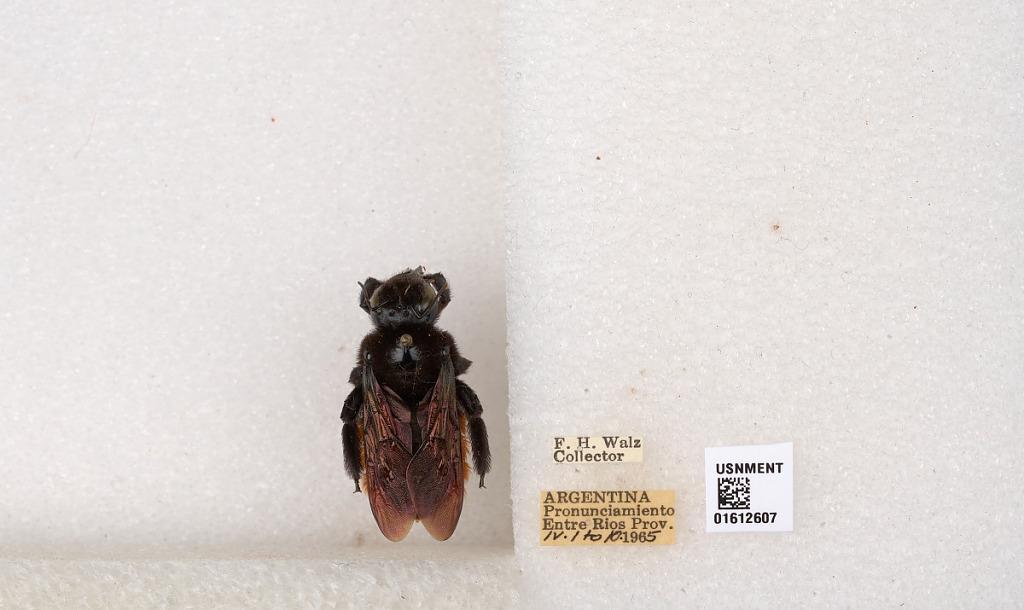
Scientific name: Xylocopa (Neoxylocopa) augusti Lepeletier
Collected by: F. Walz
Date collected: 1965-4-1
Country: Argentina
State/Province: Entre Rios
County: Departamento de Uruguay
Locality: Pronunciamiento
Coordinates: -32.3452, -58.4404